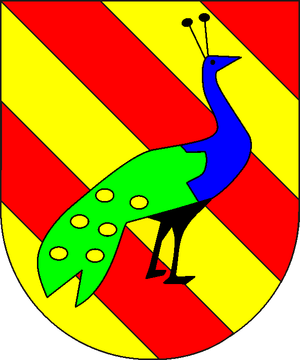
Le comté de Wied est un ancien comté du Saint-Empire romain germanique. Situé au confluent de la Wied et du Rhin, son chef-lieu est Neuwied.
Le comté de Wied-Neuwied est un comté immédiat du Saint-Empire. Créé en 1698, au profit de la ligne cadette de la Maison de Wied, il est élevé au rang de principauté en 1784-1785 mais est médiatisé en 1806 au profit du duché de Nassau lequel sera annexé par la Prusse en 1866.
Le Cercle du Bas-Rhin-Westphalie fut un cercle impérial du Saint-Empire romain germanique. Il fut fondé en 1500.